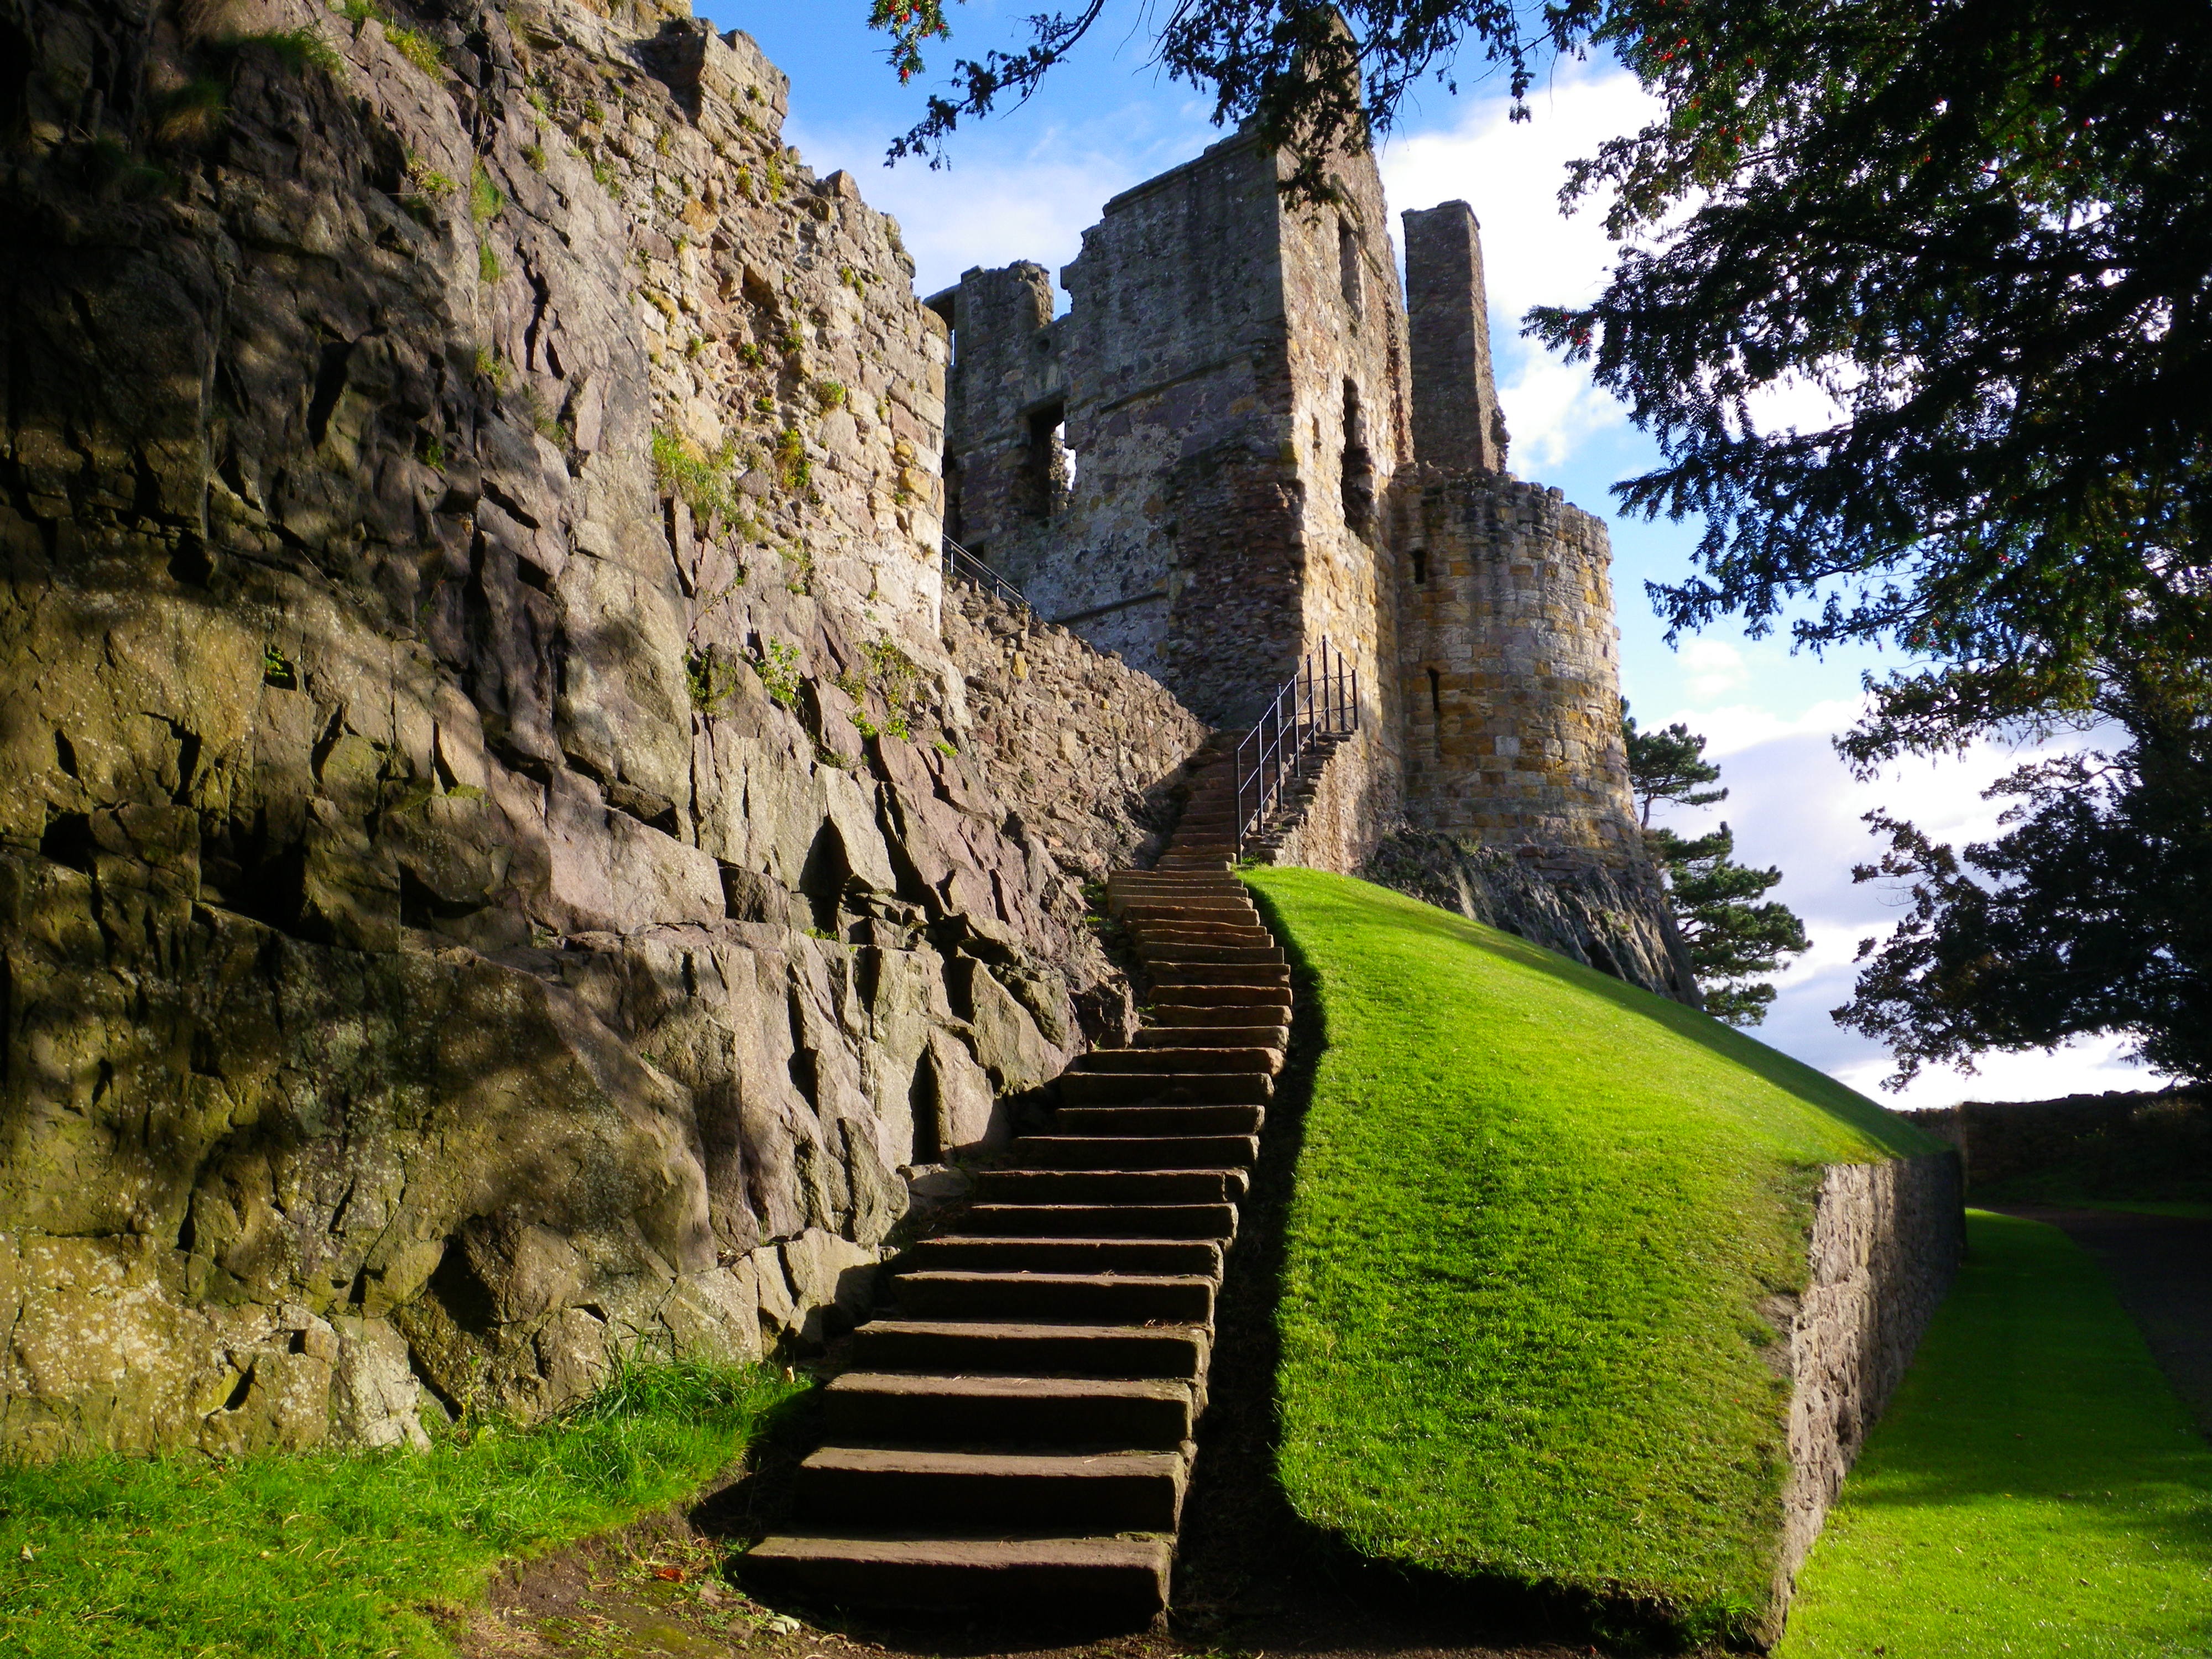
tree, rock, wall, village, green, castle, fortification, tourism, terrain, ruins, monastery, rural area, ancient history